Horomui Station

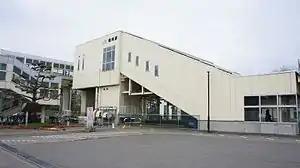
The station building in May 2017

is a railway station on the Hakodate Main Line in Iwamizawa, Hokkaido, Japan, operated by Hokkaido Railway Company (JR Hokkaido). The station is numbered A11.